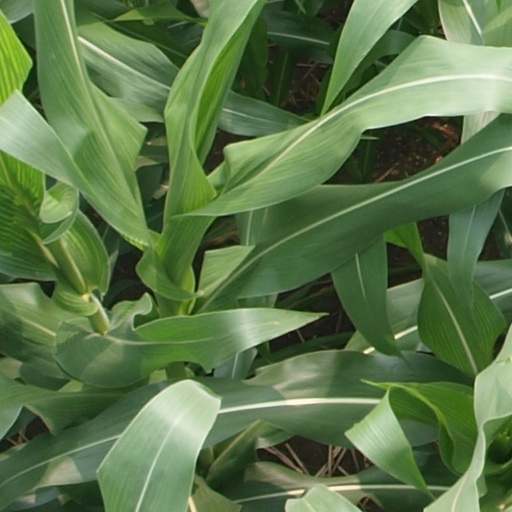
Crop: maize; corn